Bethlem Museum of the Mind

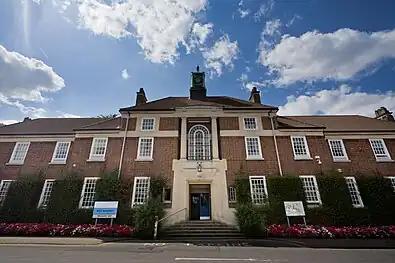
Main building of Bethlem Royal Hospital, which houses the Bethlem Museum of the Mind and the Bethlem Gallery

Since 1970, there had been a small museum at the hospital that mainly displayed items from the hospital's art collection. Due to the restricted size of the former museum, known as the "Bethlem Royal Hospital Archives and Museum", only a small fraction of the collections could be displayed at a time.